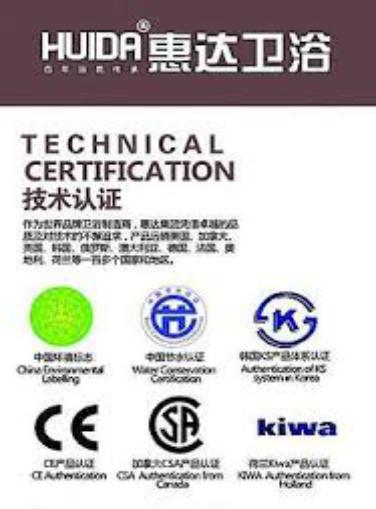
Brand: huida
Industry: Necessities